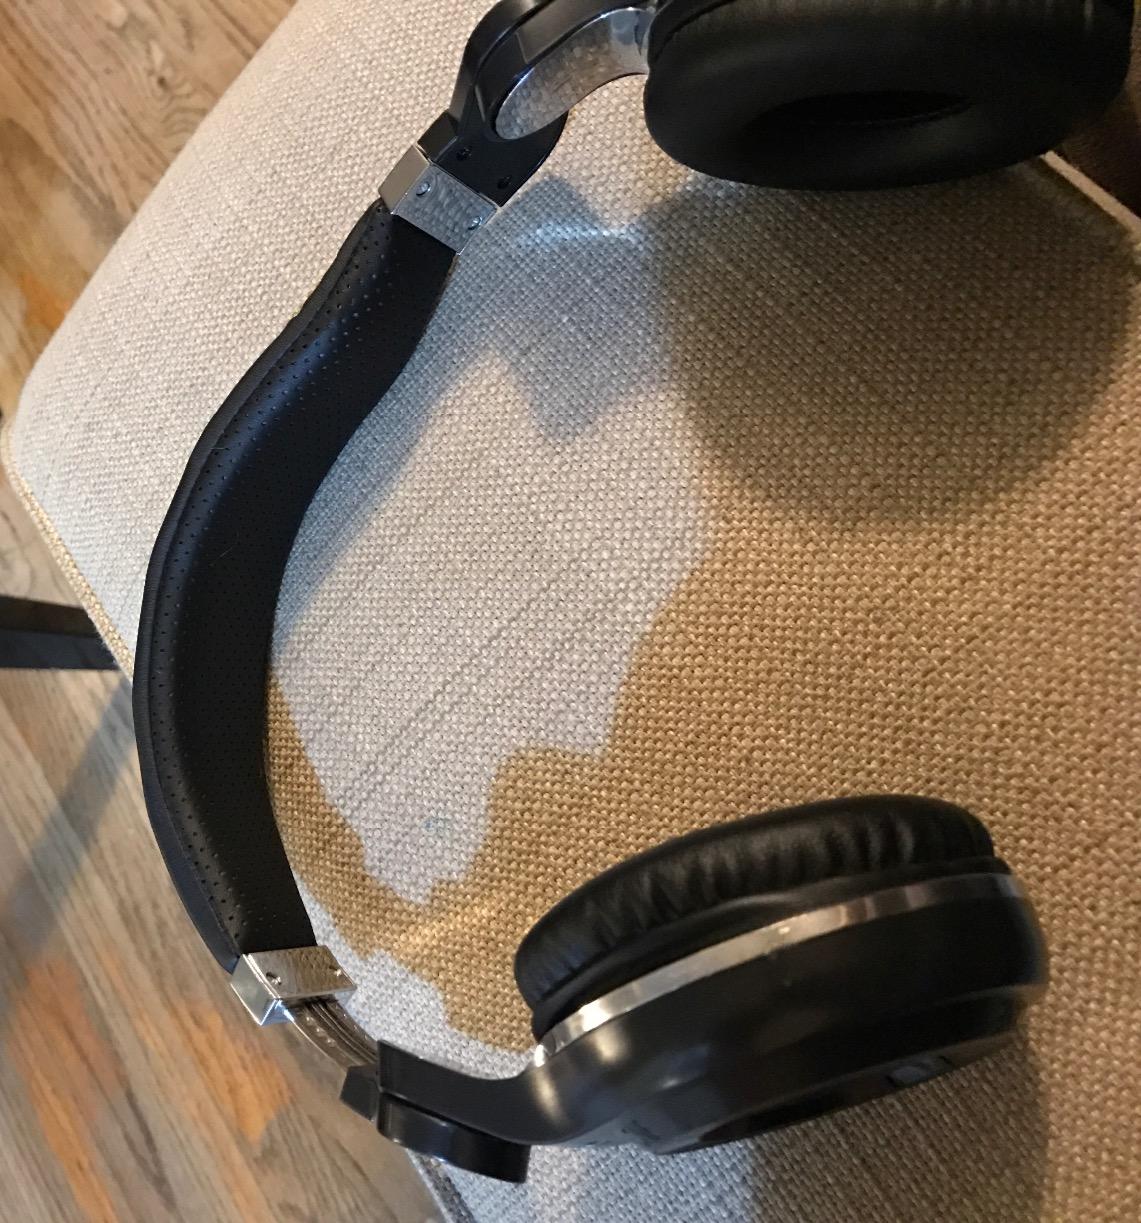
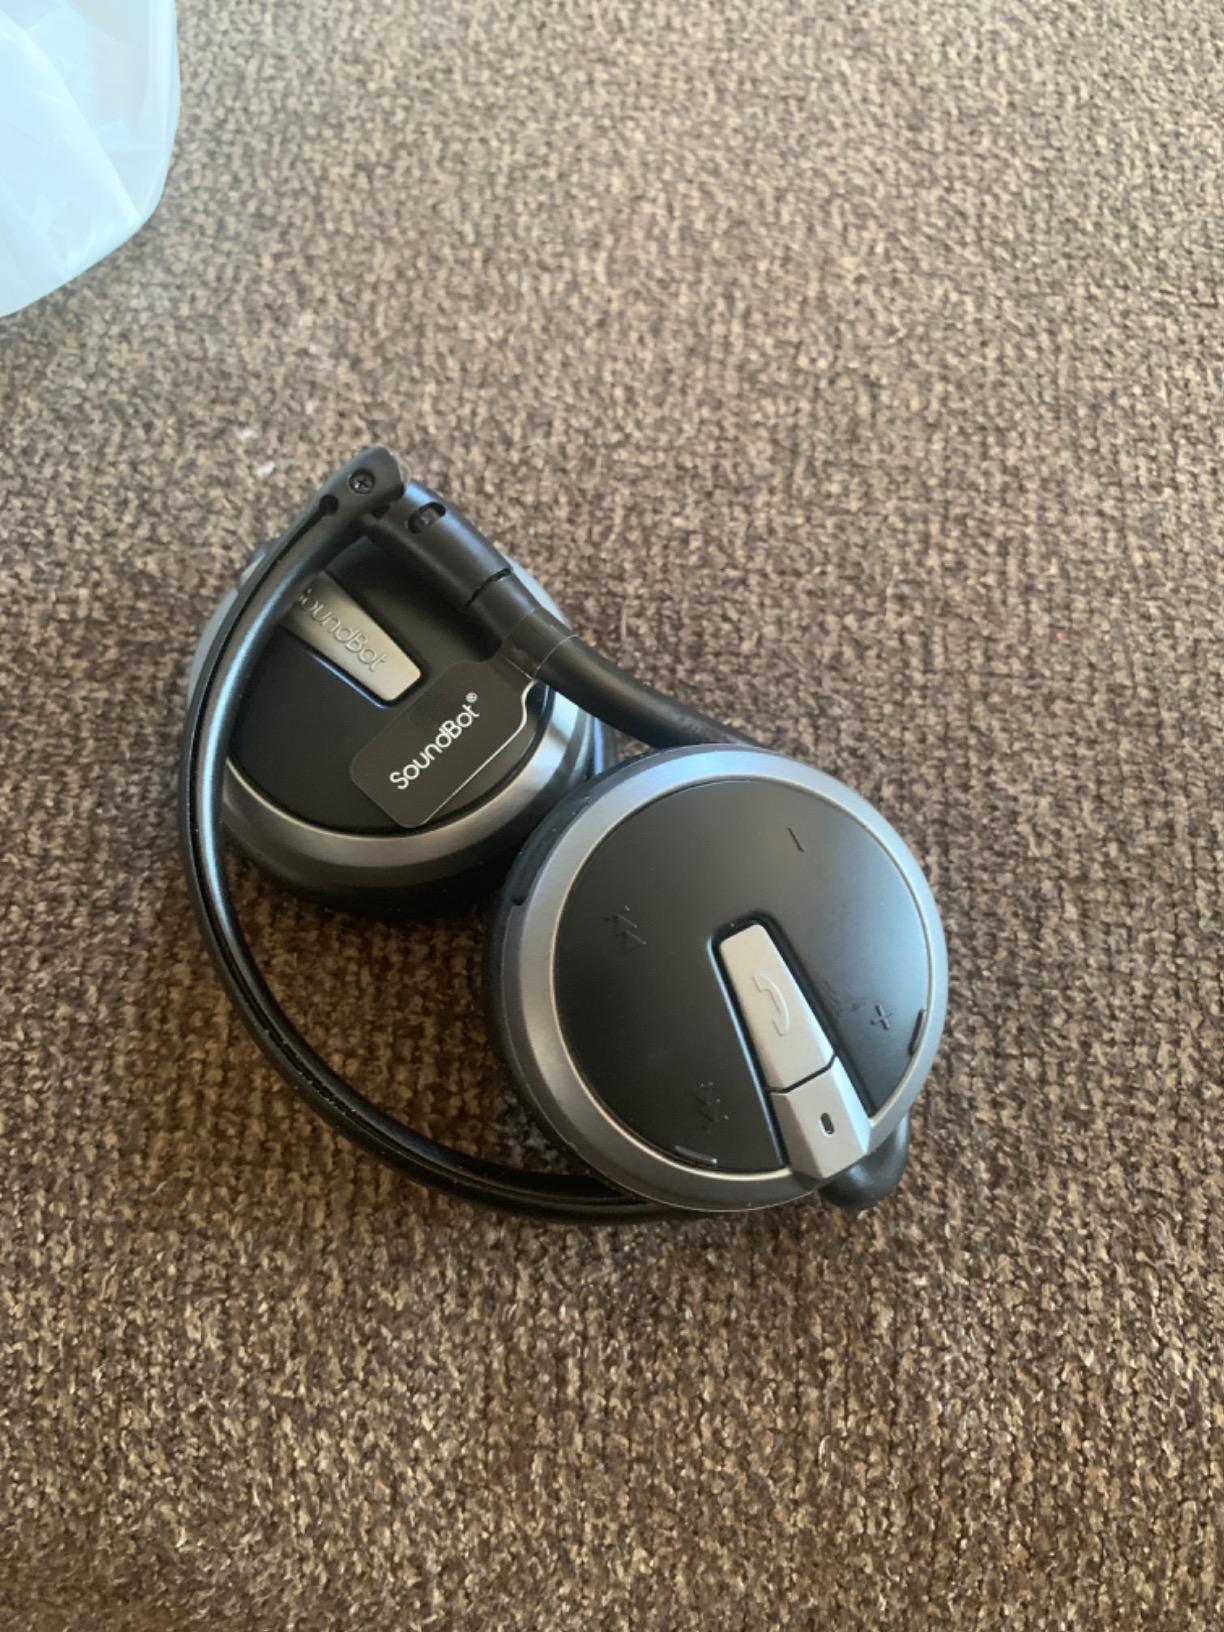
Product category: headphones
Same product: no